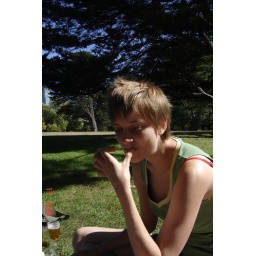
Beer in plastic wine glasses